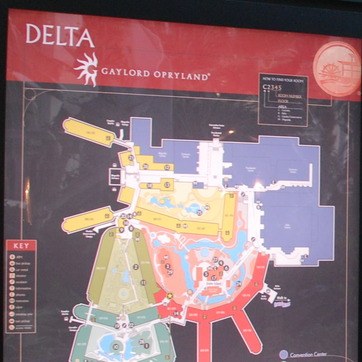
Material: plastic